Internal medicine

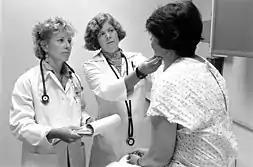
History and physical examination are a vital part of the diagnostic process.

Internists often can perform and interpret diagnostic tests like EKGs and ultrasound imaging (Point-of-care Ultrasound – PoCUS).